Sky position (RA, Dec in degrees): 180.6, 14.844
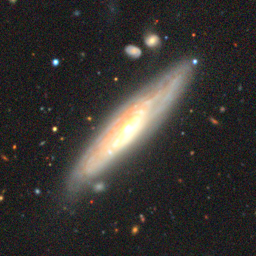
Galaxy morphology: Unbarred Tight Spiral Galaxies